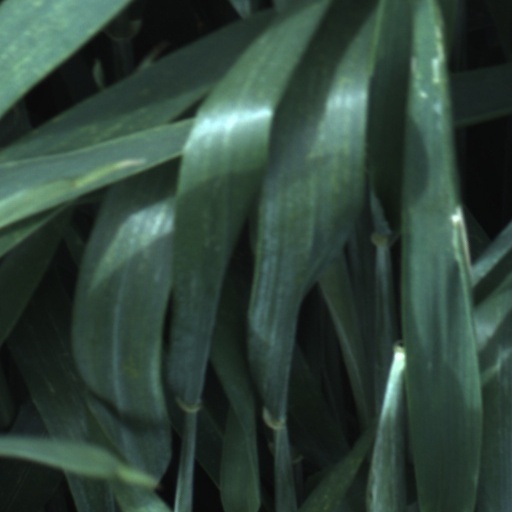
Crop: wheat